Alfred Amonn

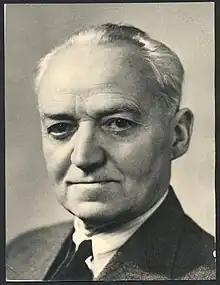

Alfred Amonn (1 June 1883 in Bruneck – 2 November 1962 in Bern) was an Austrian economist ("Nationalökonom").